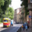
Label: streetcar